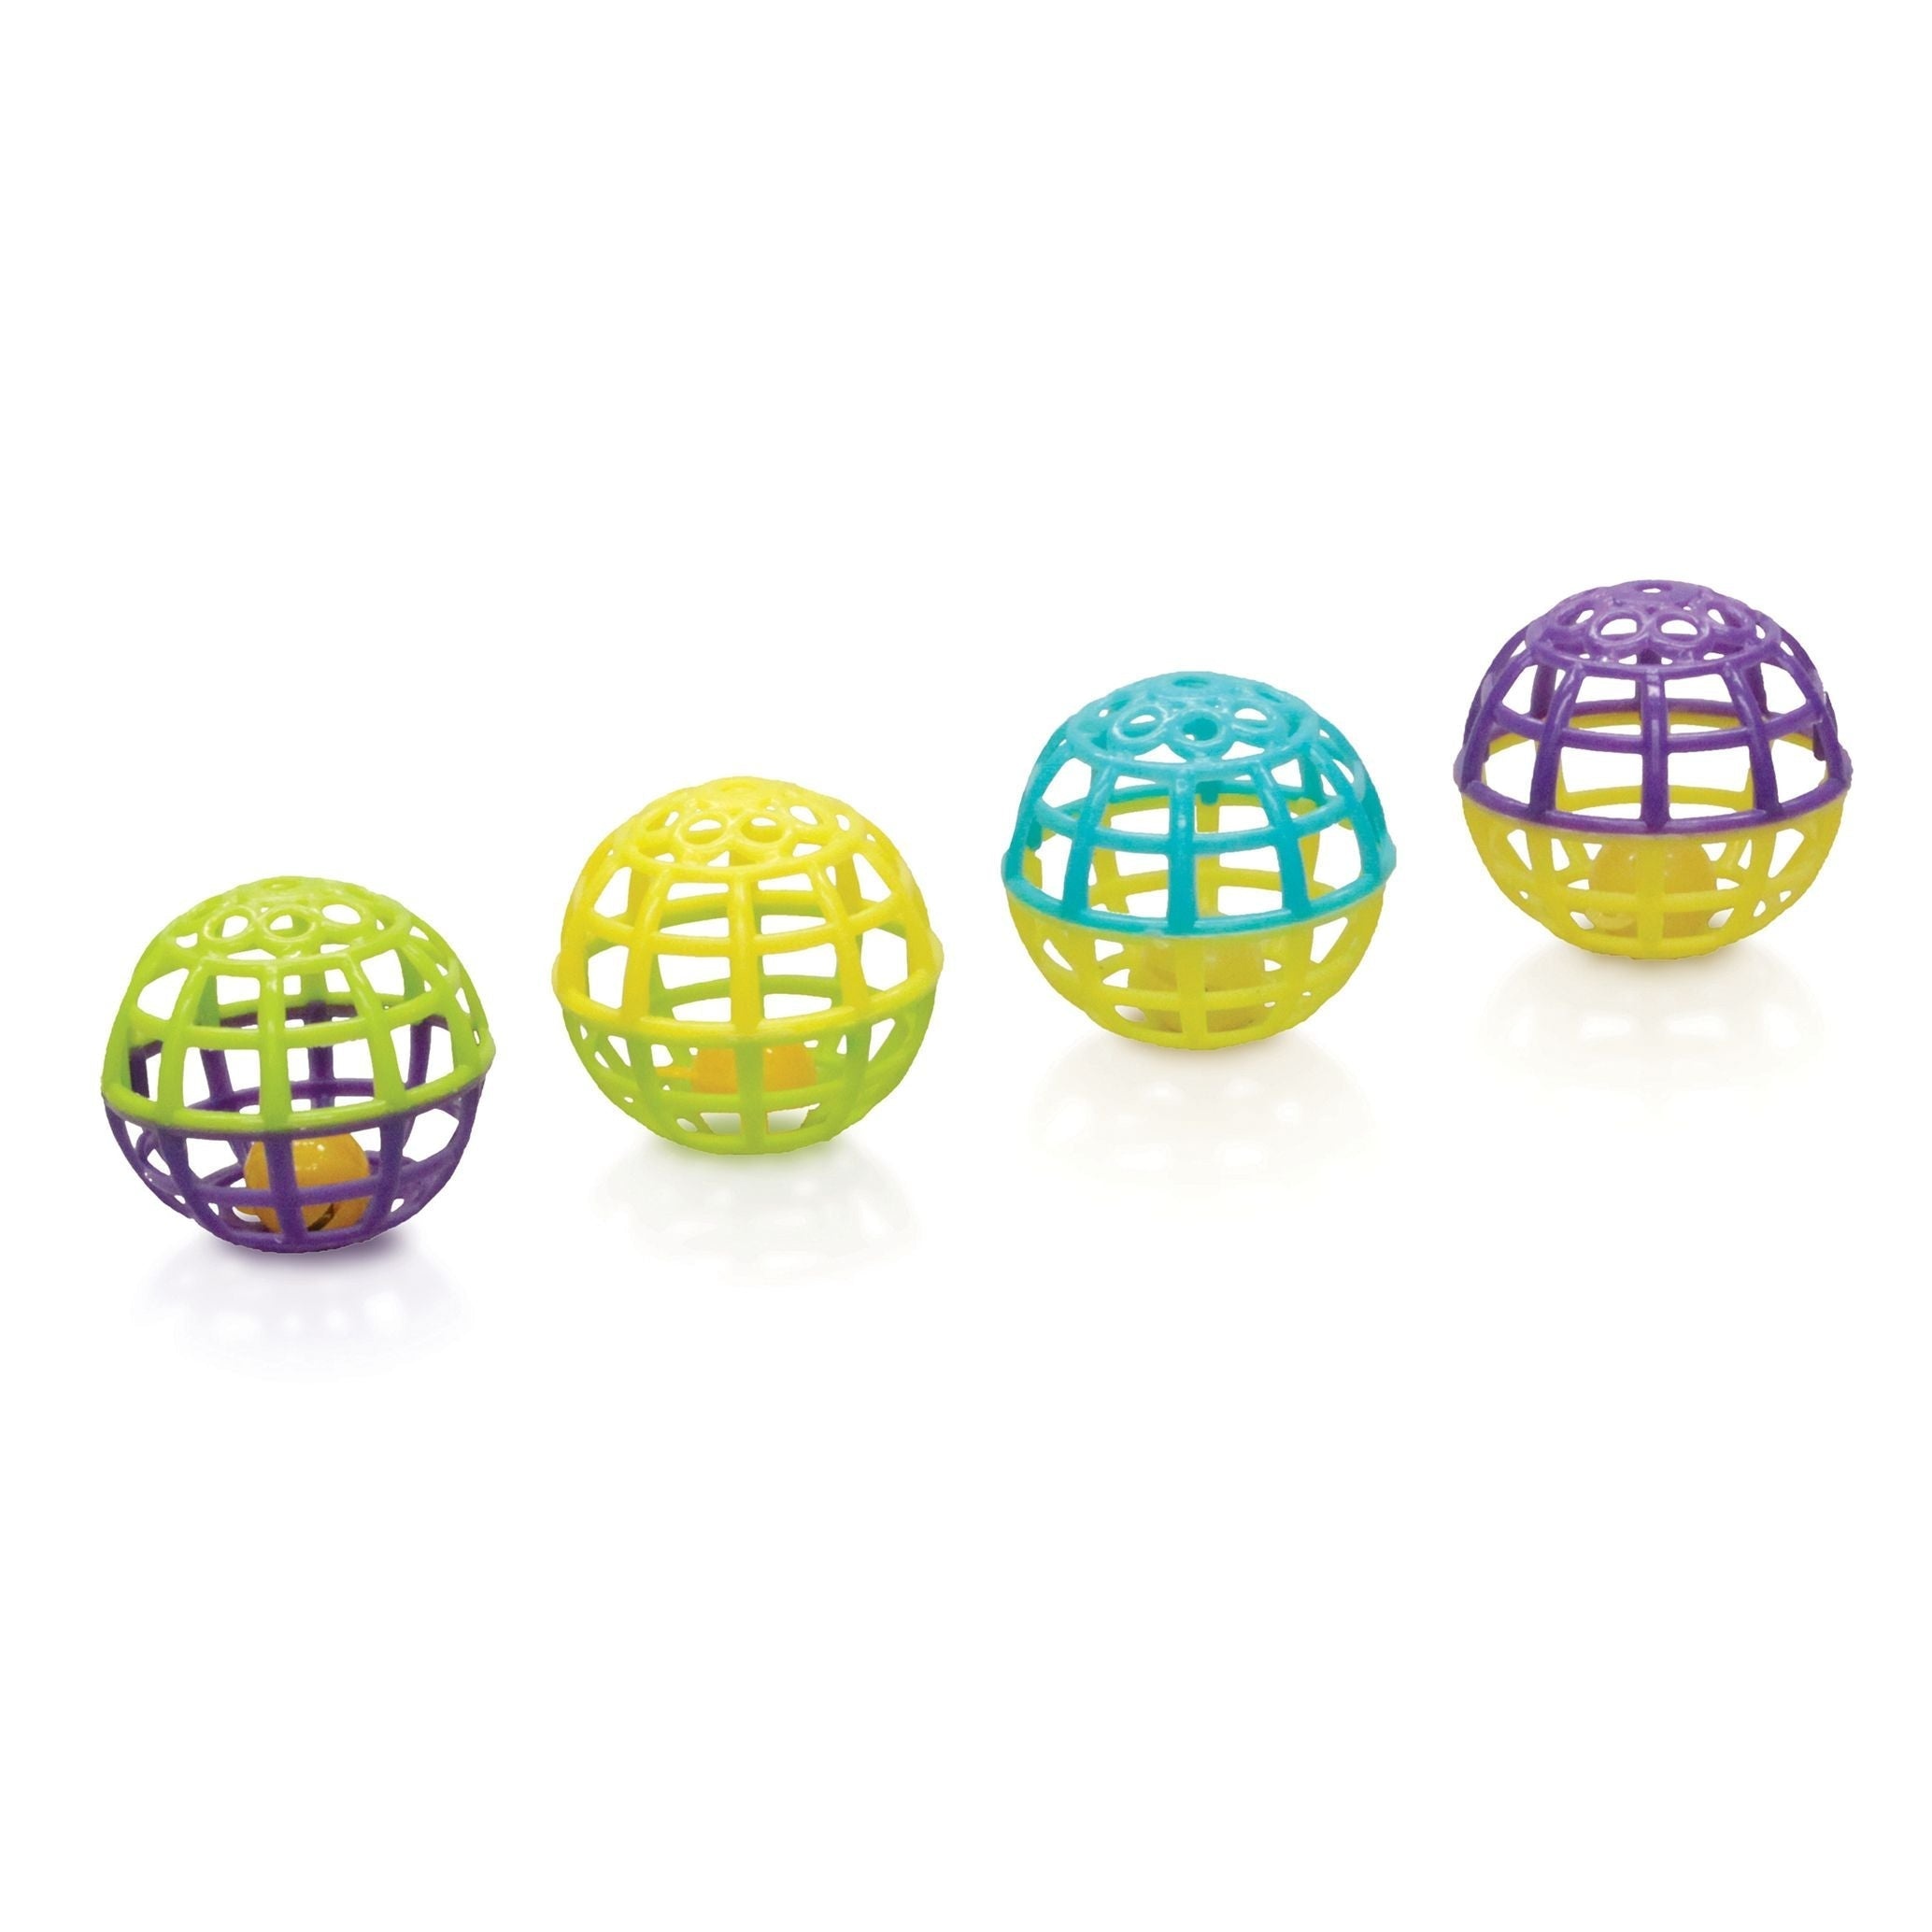
Kazoo Roller Balls Bird Toys 4 Pack
This toy provides shapes and movement that birds may encounter in the wild. It's designed to suit various sizes and cages, creating a source of curiosity your feathery friend can peck at and explore. Fantastic for keeping your mate mentally sharp and entertained! Bright colours to attract attention Rolls to encourage play Moving parts that keep them guessing size: 4.5cm
Brand: KAZOO
Category: Animals & Pet Supplies > Pet Supplies > Bird Supplies > Bird Toys > Balls & Fetch Toys